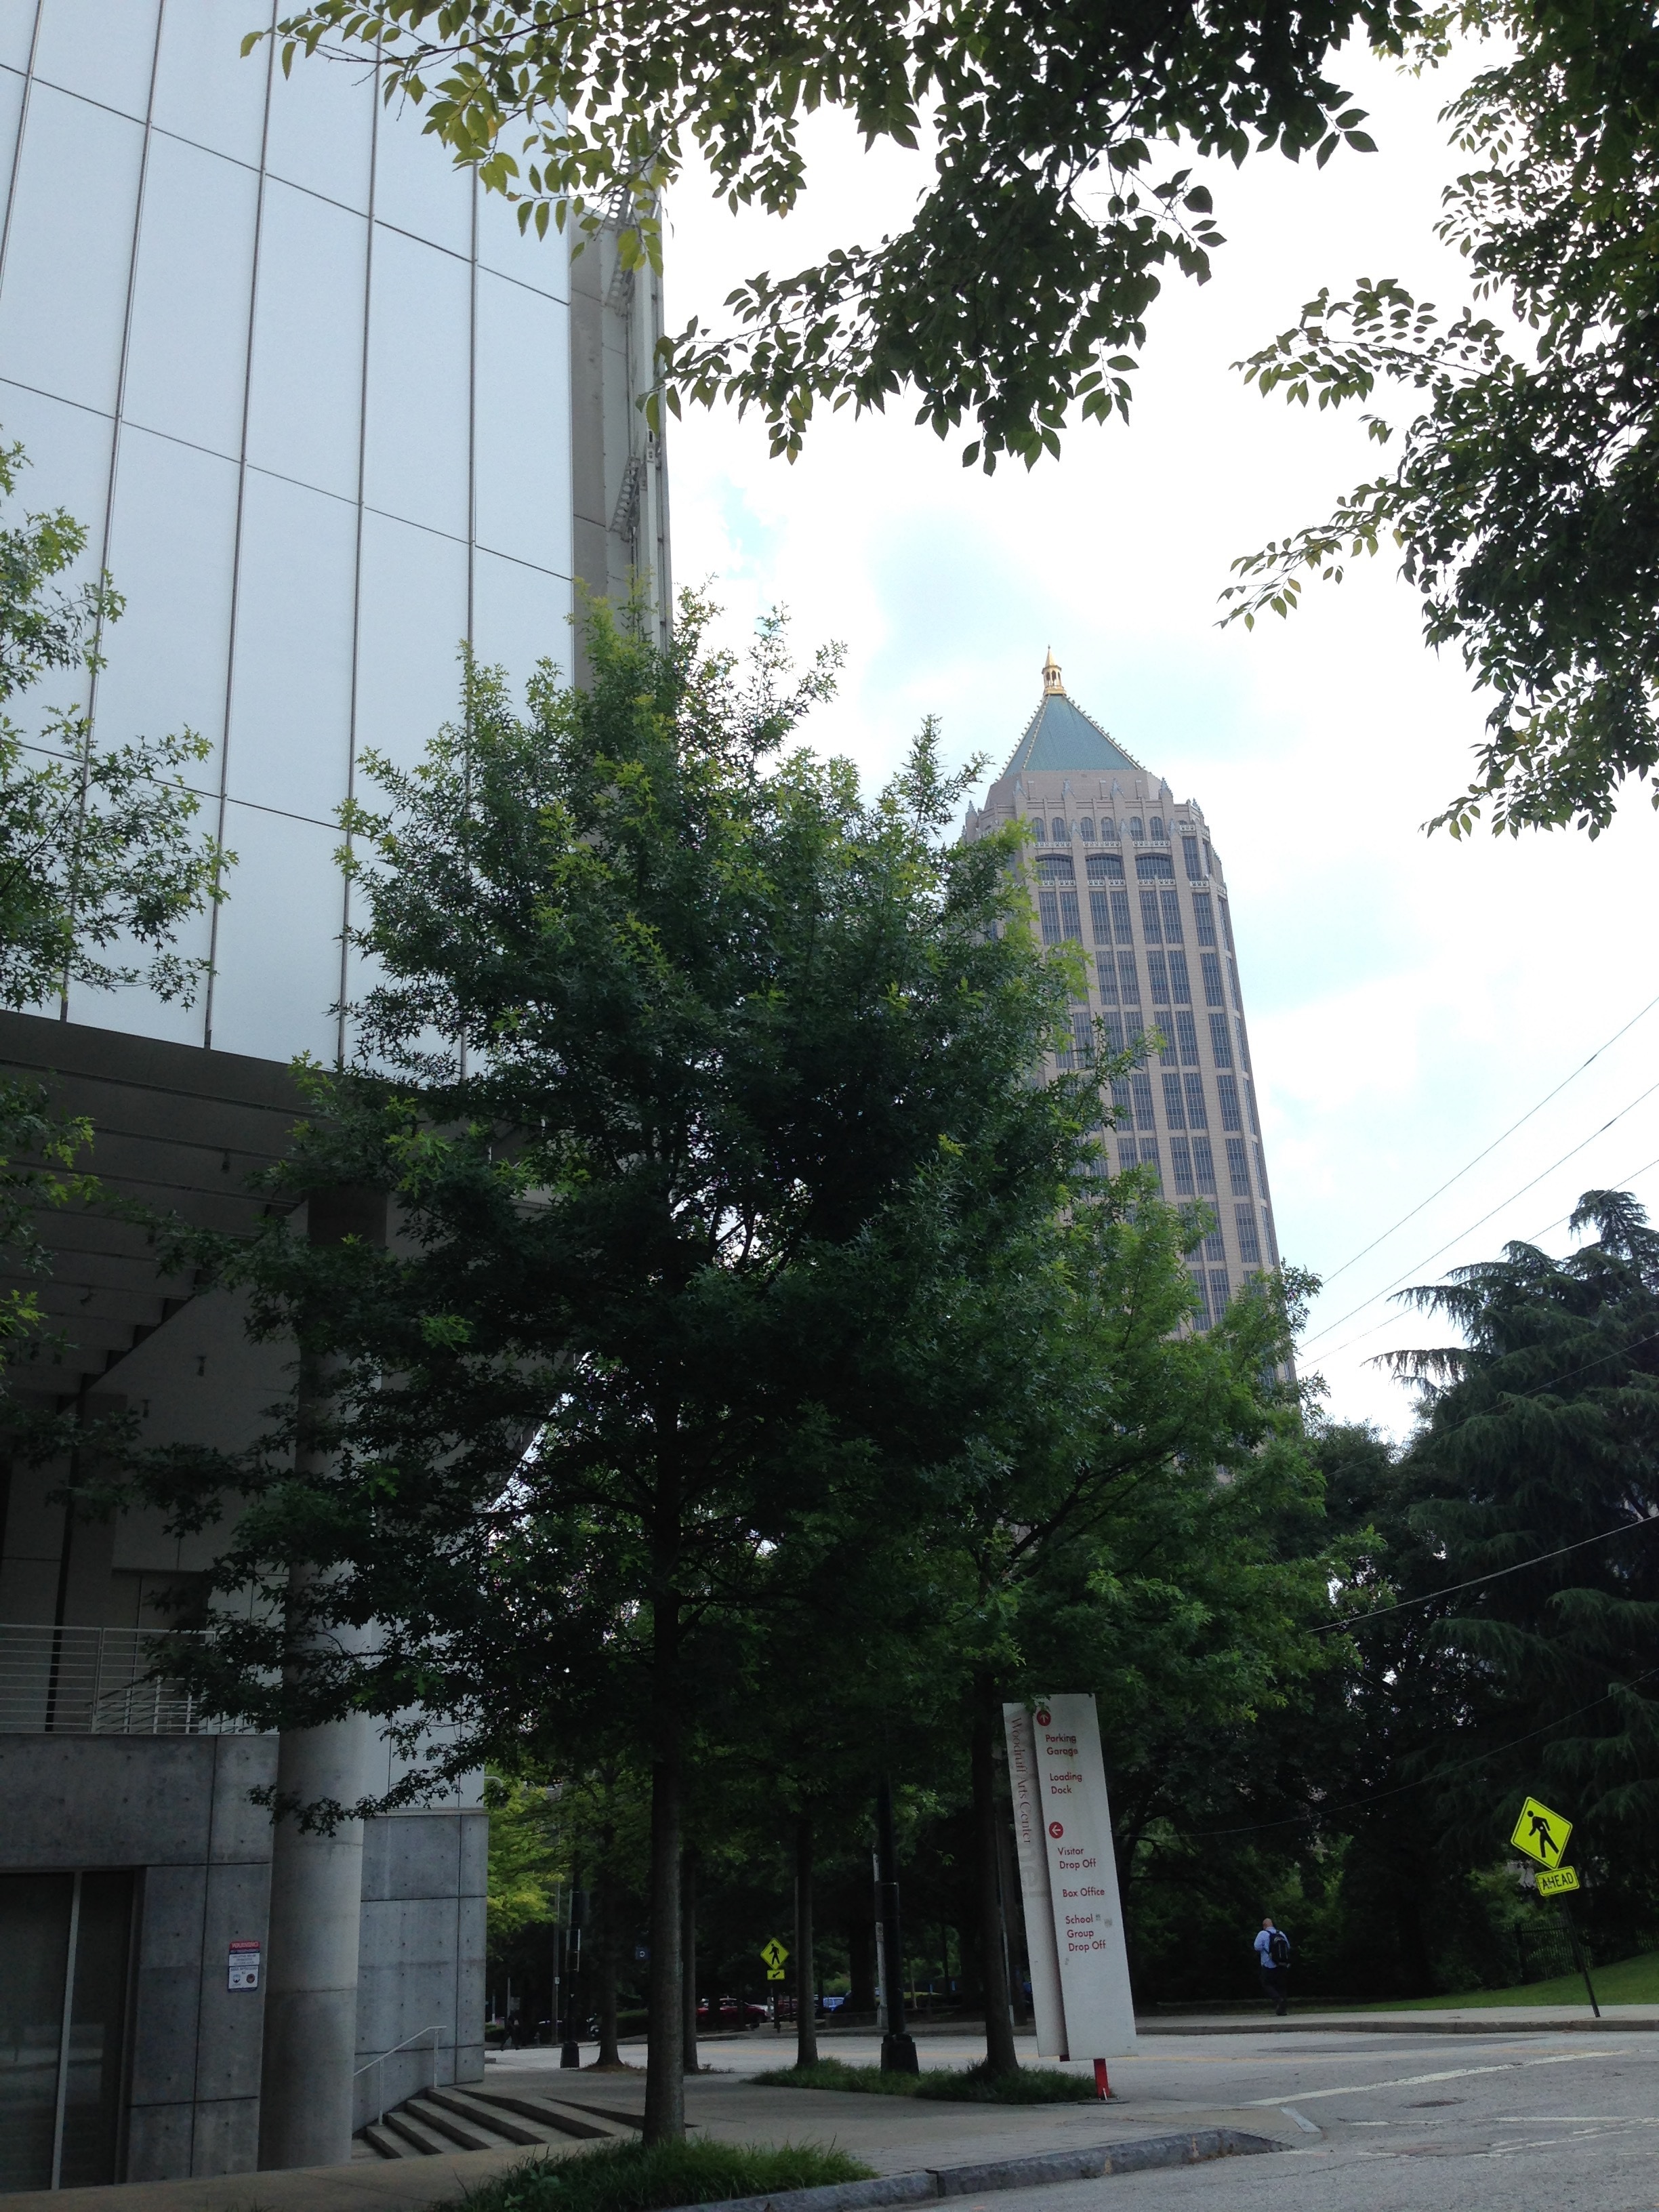
tree, plant, city, monument, downtown, tower, tower block, memorial, neighbourhood, residential area, human settlement, woody plant